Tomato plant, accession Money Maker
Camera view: tilt-top (135 deg); turntable rotation: 270 degrees
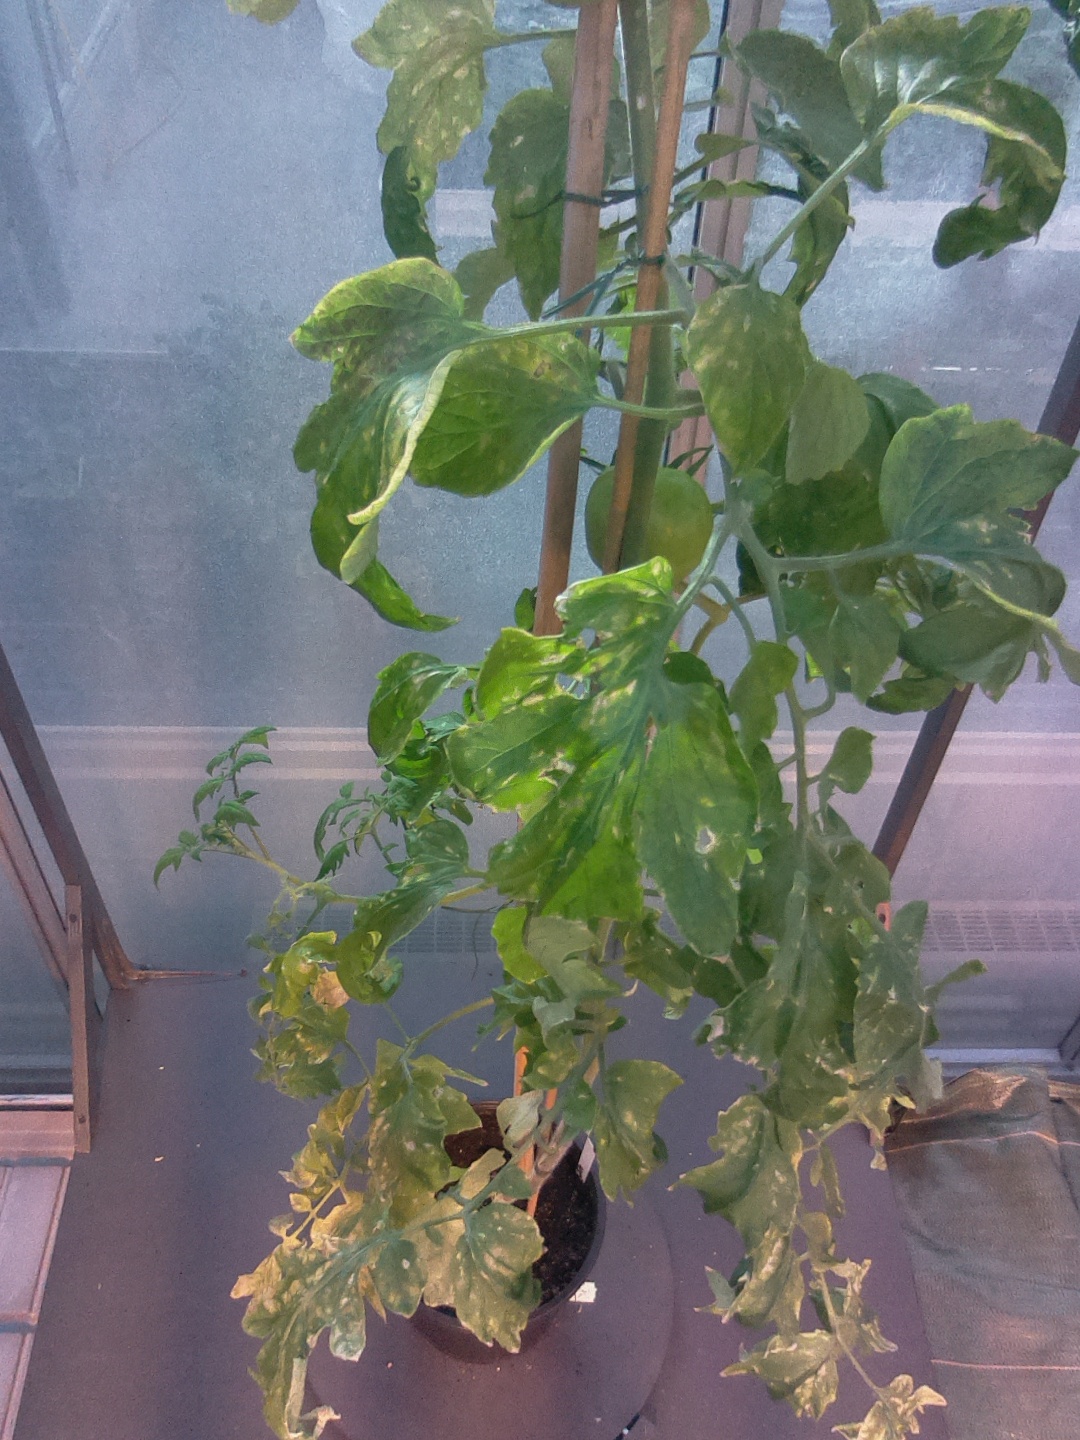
BBCH growth stage 77: 70%-80% of final fruit size